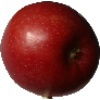
Label: braeburn_apple